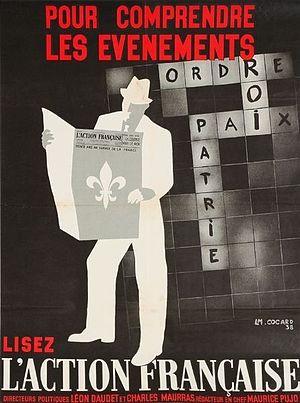
Affiche de l'action française de 1938
L'Action française est une école de pensée et un mouvement politique nationaliste et royaliste d'extrême droite, soutien de la maison d'Orléans, qui s’est principalement développé dans la première moitié du XXᵉ siècle en France.